Pagan (island)

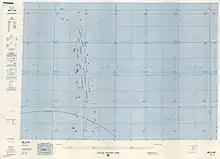
Map including Pagan (DMA, 1983)

Archaeological finds indicate that Pagan was settled from several centuries BC. The first European contact was in 1669, when the island was sighted by the Spanish missionary Diego Luis de San Vitores who named it "San Ignacio" (Saint Ignatius in Spanish). It is likely that it was previously visited in 1522 by the Spanish sailor Gonzalo de Vigo, deserter from the Magellan expedition in 1521, and the first European castaway in the history of the Pacific. The native Chamorro population was forcibly deported to Saipan in 1695, and then three years later to Guam. The Chamorros began to return to Pagan in the early 19th century, but found that the island had been colonized by freed Kanakas from the Caroline Islands. In the 1870s, the first coconut plantations were established.